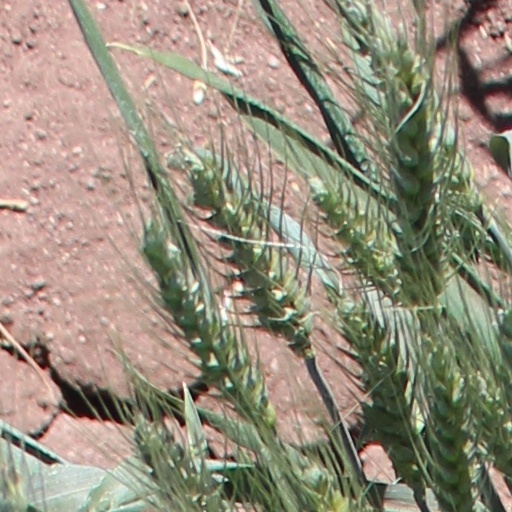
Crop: wheat